Cody Mauch

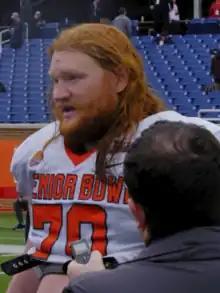
Mauch at the 2023 Senior Bowl

Cody Mauch (born January 15, 1999) is an American professional football guard for the Tampa Bay Buccaneers of the National Football League (NFL). He played college football for the North Dakota State Bison.